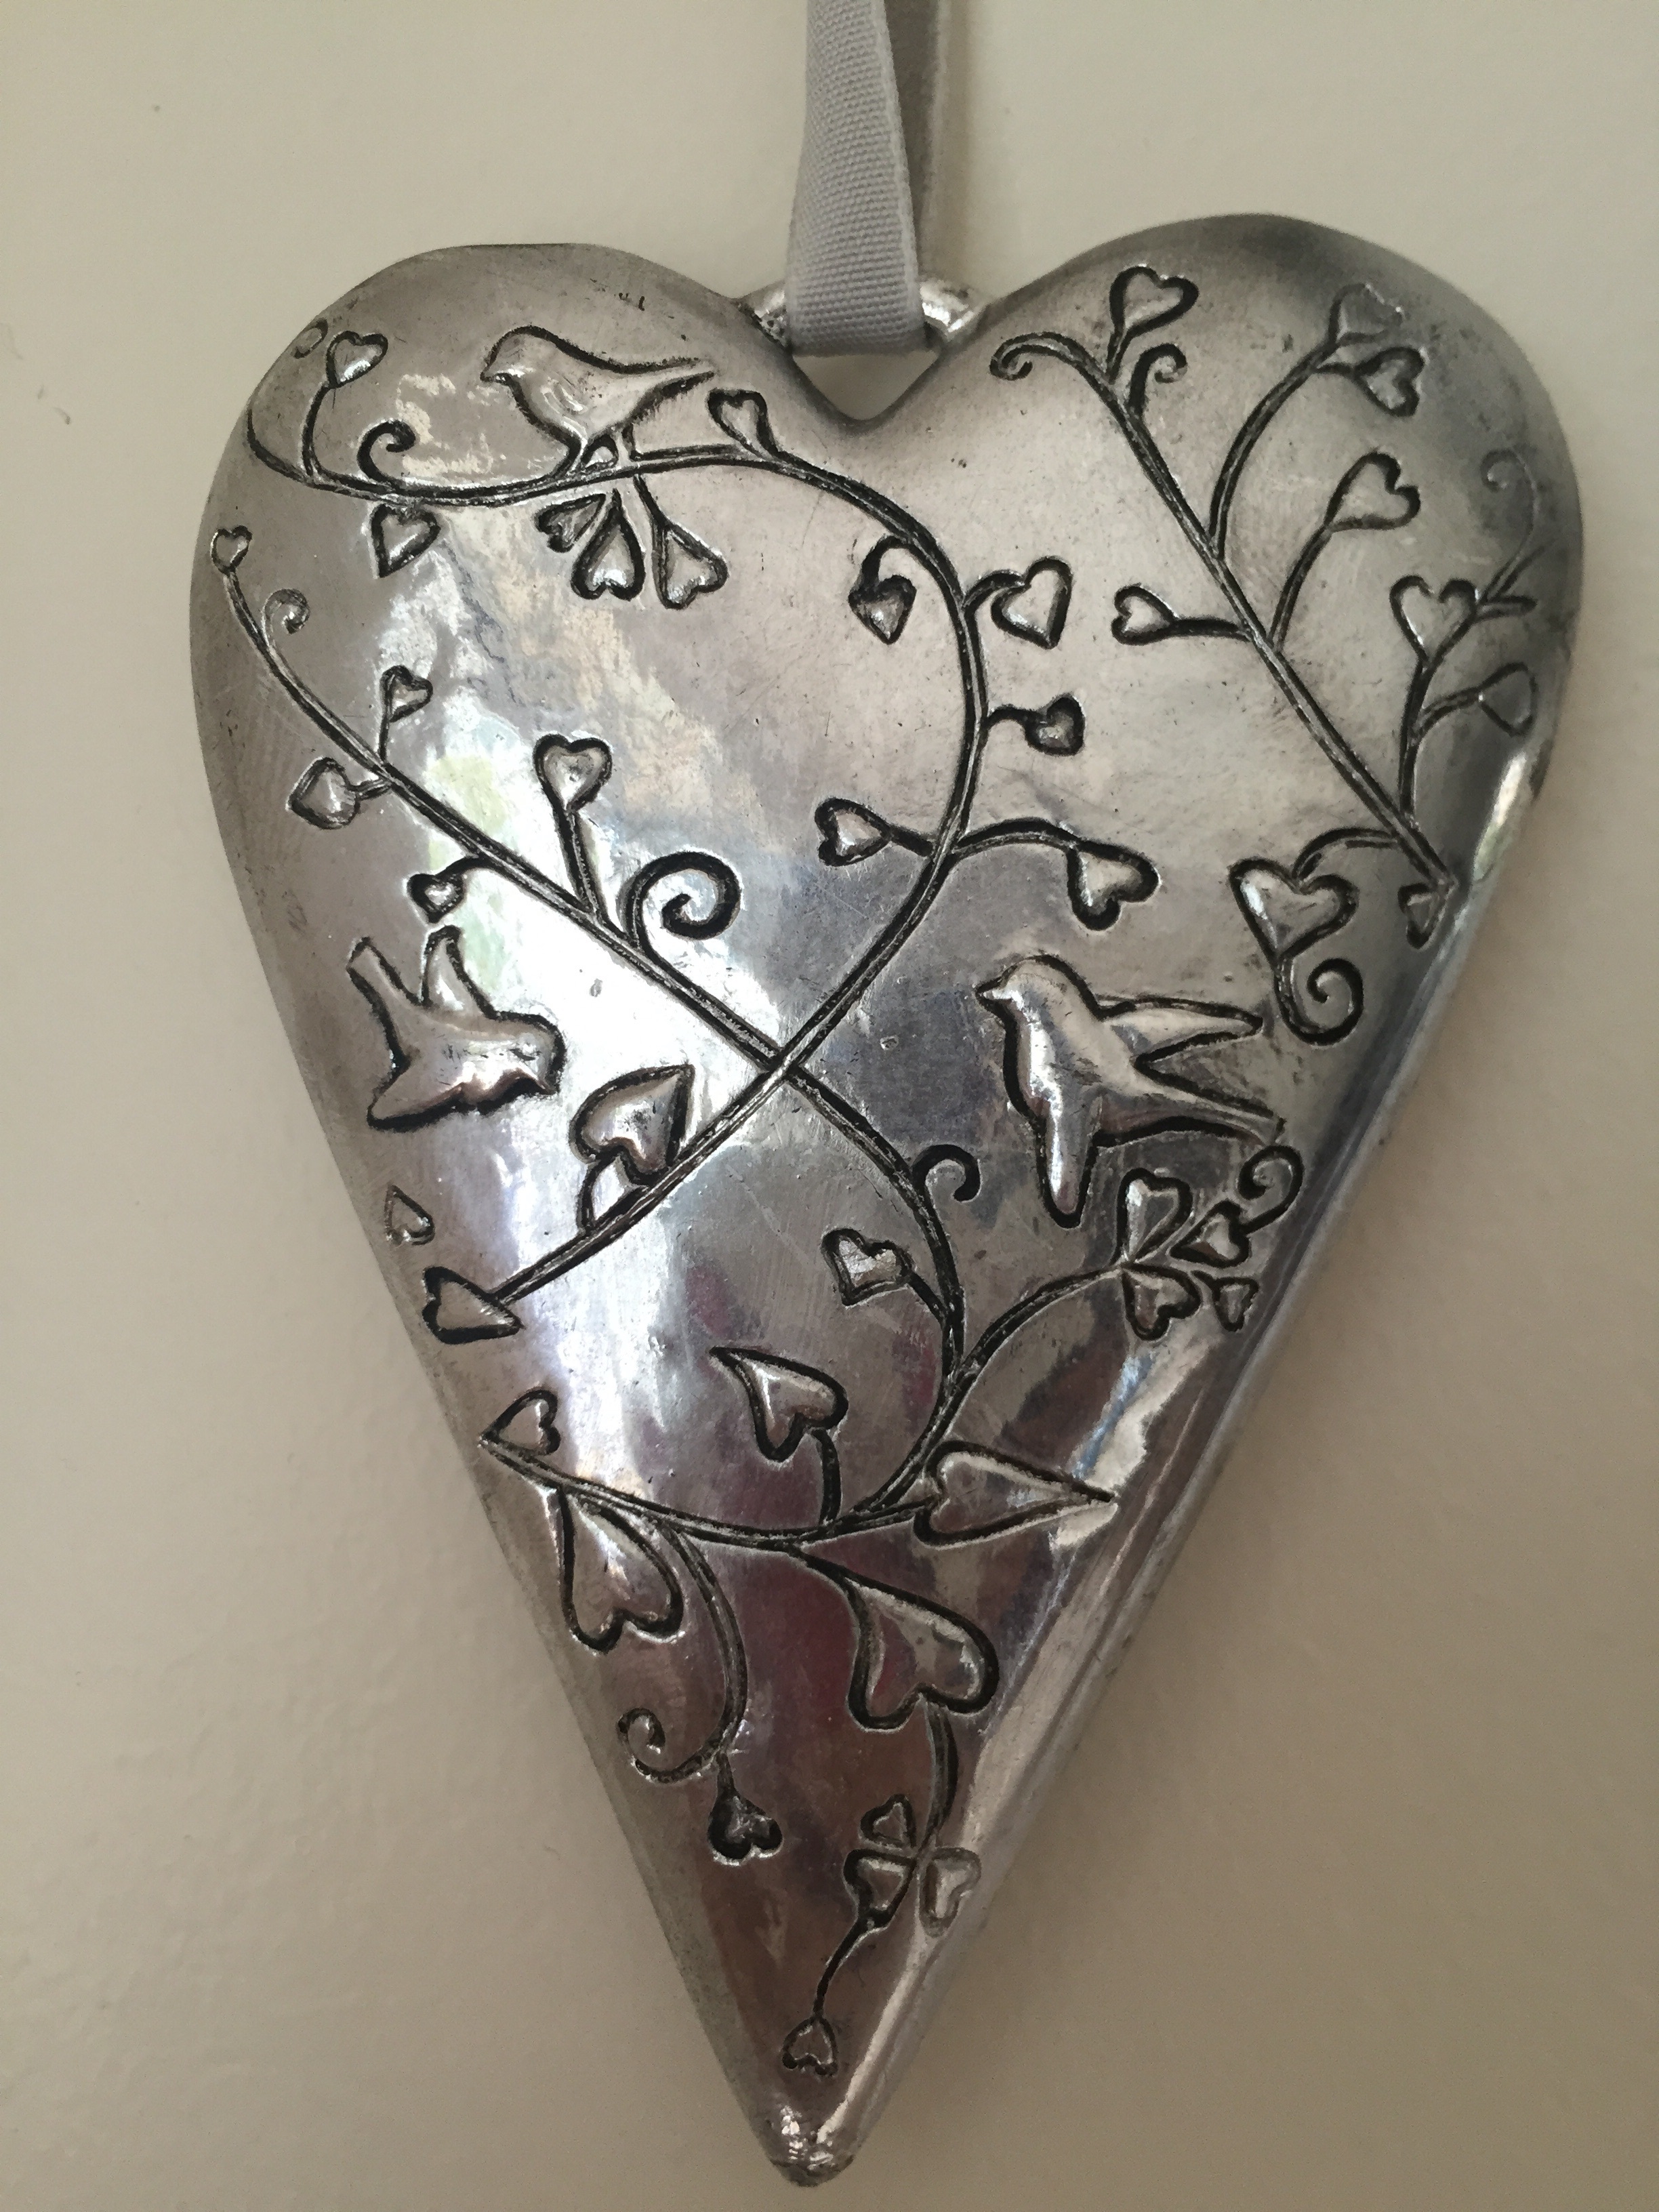
heart, gift, metal, lighting, decor, ornament, human body, jewellery, silver, organ, souvenir, pendant, locket, dec, fashion accessory